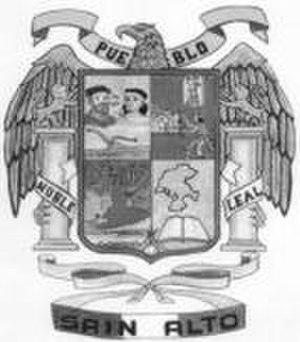
Le 20 janvier est le 20ᵉ jour de l'année du calendrier grégorien. Il reste 345 jours avant la fin de l'année, 346 si l'année est bissextile.